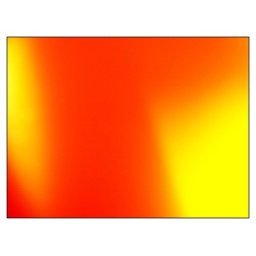
My orange plastic cup against sunlight